Wrong No.

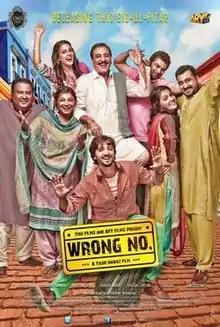
Theatrical release poster

Wrong No. (also written as Wrong Number) is a 2015 Pakistani romantic comedy film directed by Yasir Nawaz (in his feature directorial debut) and co-produced by Yasir Nawaz, Nida Yasir and Hassan Zia under the production banner YNH Films. It is the first installment in the Wrong No. film series. The film features Javed Sheikh, Danish Taimoor, Nadeem Jaffri, Danish Nawaz, Shafqat Cheema, Sohai Ali Abro and Janita Asma in lead roles.